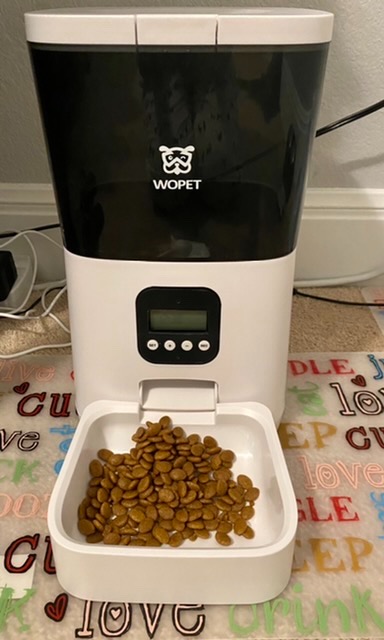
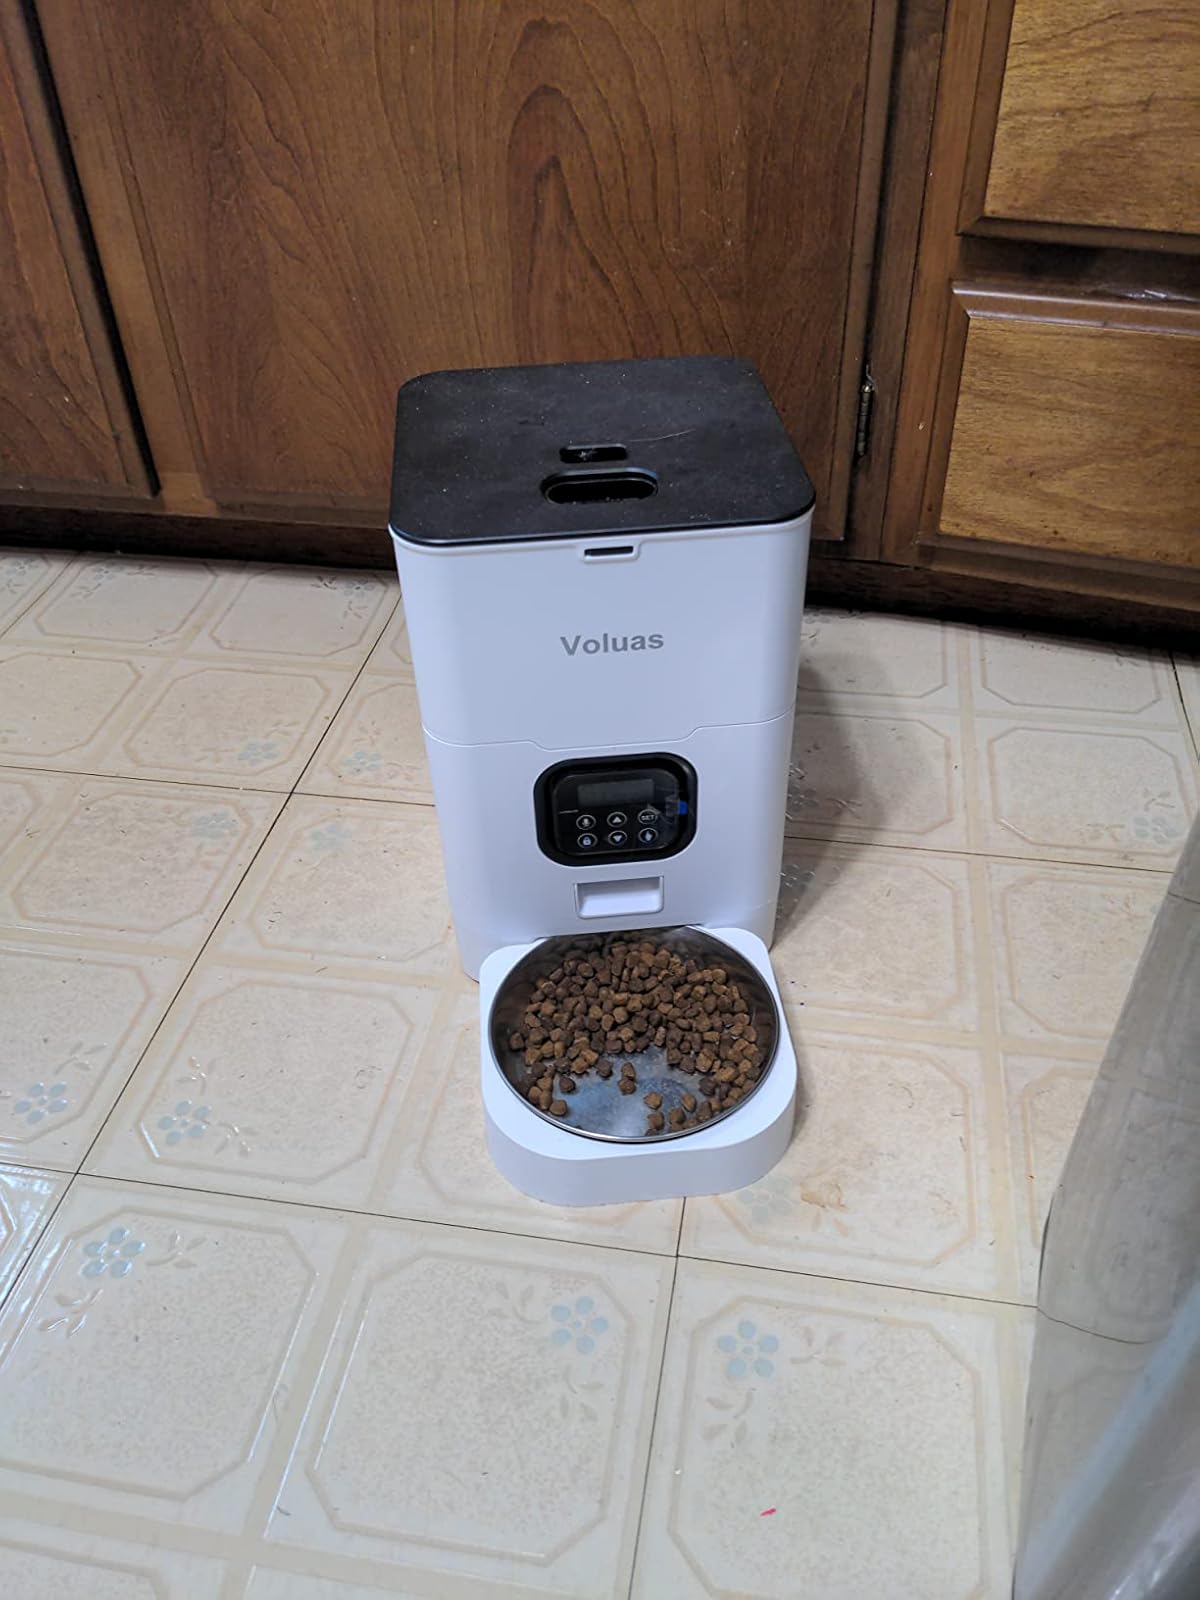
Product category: items_feeder
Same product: no